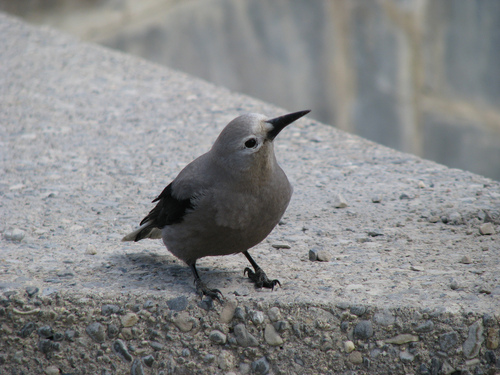
the long point black beaked bird is round and mostly gray, with some black feathers on the weings.
a small grey bird with solid black wings, and a solid black beak, this bird additionally has white around its eye ring.
this bird is grey with black on its wings and a pointy beak.
this bird has grey tarsus and feet, the bill is long and pointed, with white and black covering the rest of the body.
this is a grey bird with a black wing and a pointy black beak.
this bird has wings that are grey and has a long black bill
this short-necked bird has a white eyering, black bill slightly downturned and a grey belly and breast.
this bird is gray and black in color, with a sharp black beak.
this small bird has a long black bill, black eyes and black feet.
grey bird with dark beak looks up to the right.
Species: Clark Nutcracker